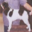
Label: dog